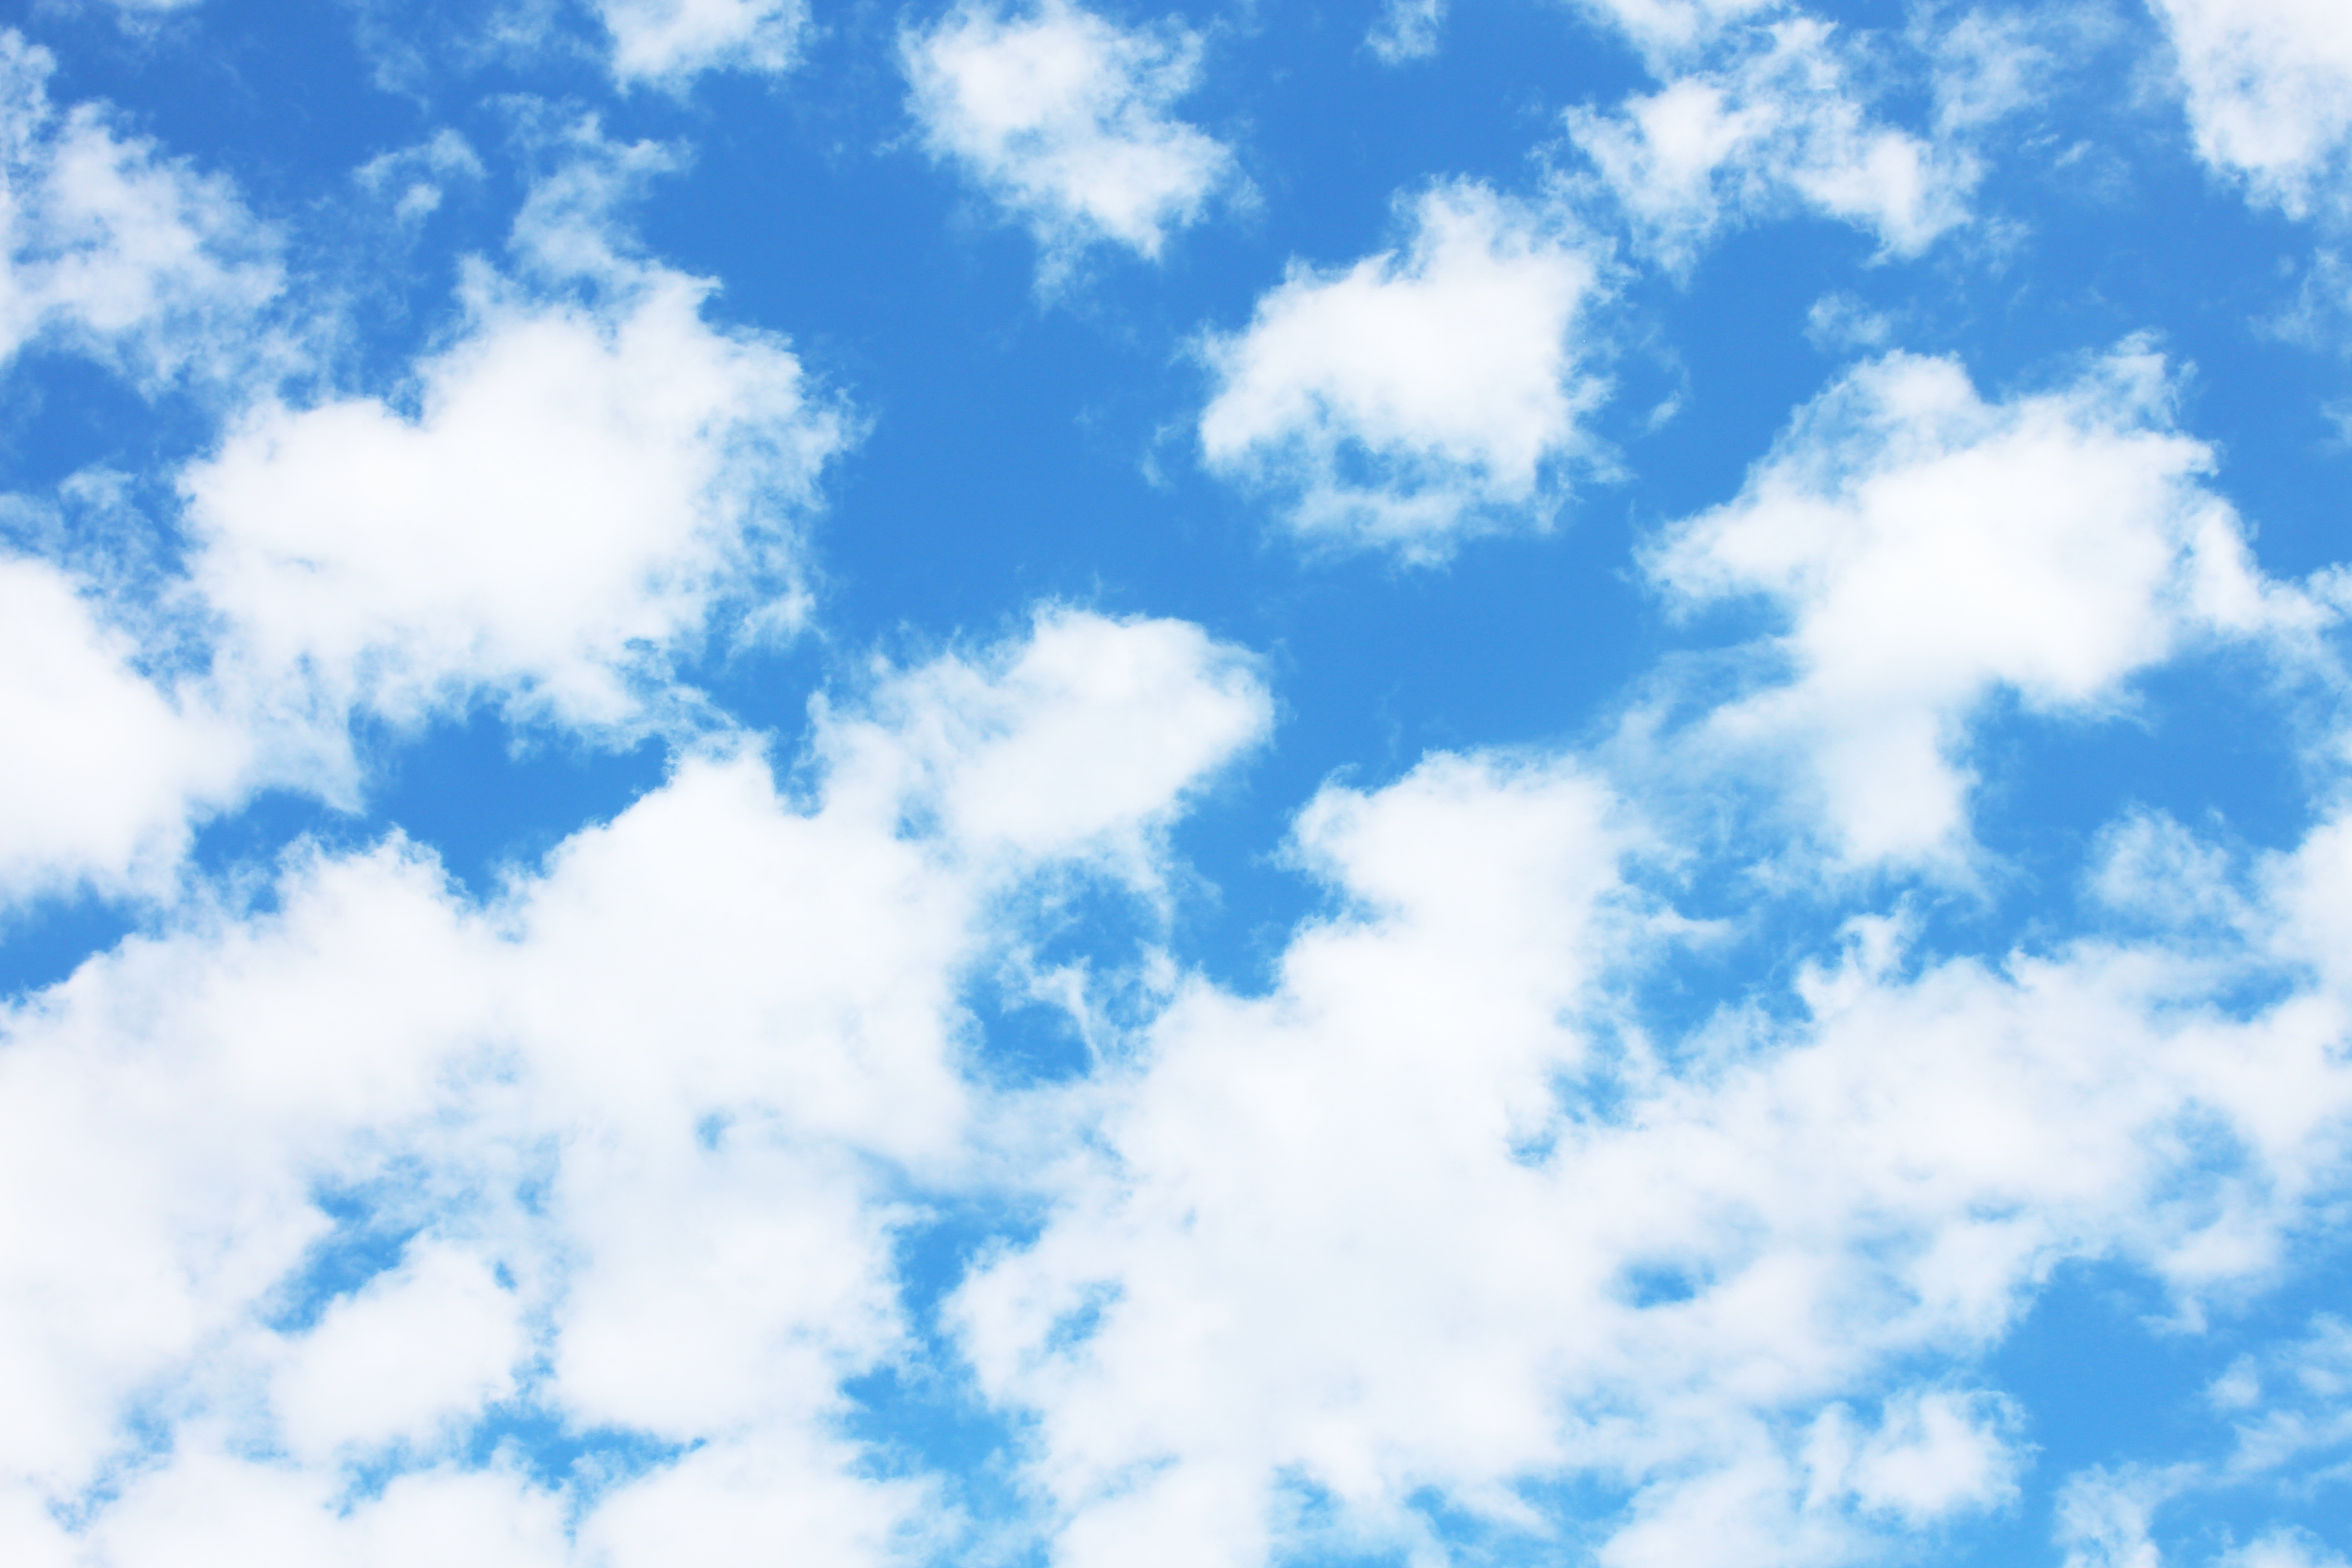
horizon, cloud, sky, sunlight, atmosphere, daytime, cumulus, blue, meteorological phenomenon, atmosphere of earth